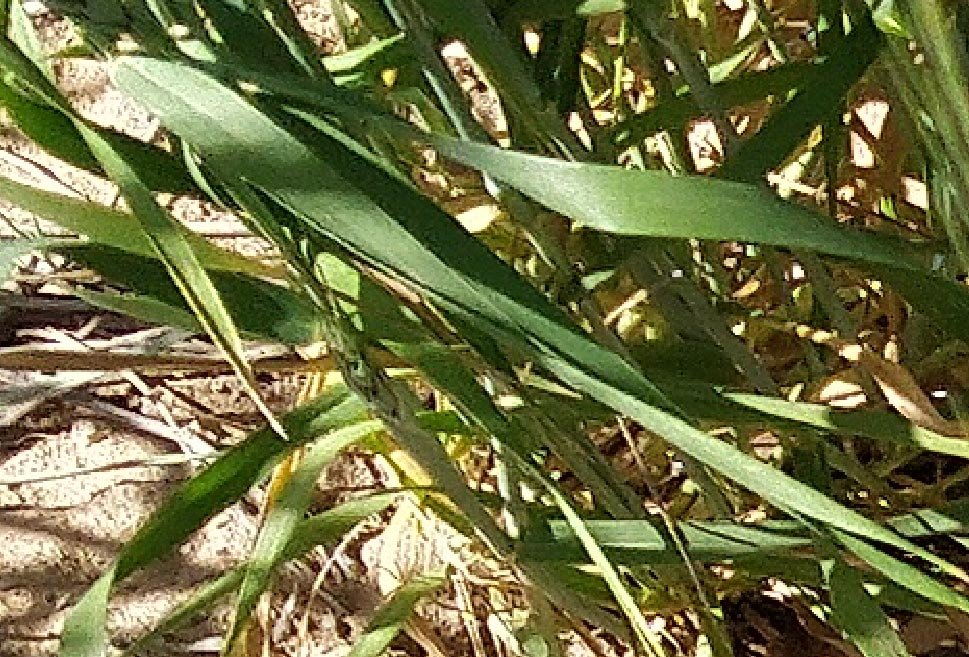
Label: Wheat___Healthy